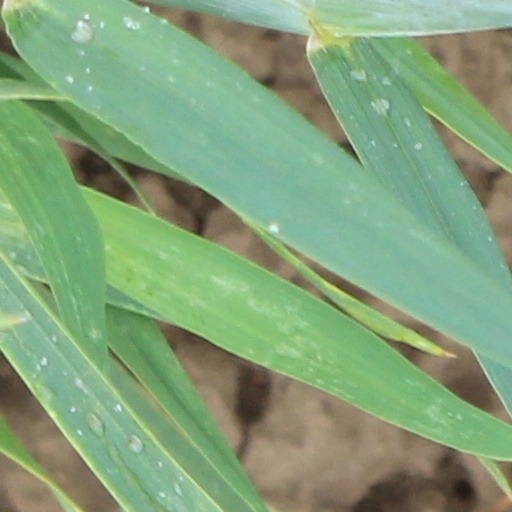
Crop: wheat